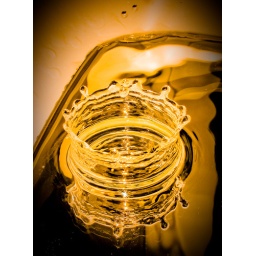
drip on a Car mirror in the sink , lol.